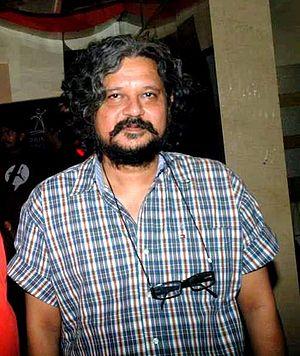
Amole Gupte, né vers 1962, est un réalisateur, scénariste et acteur indien.